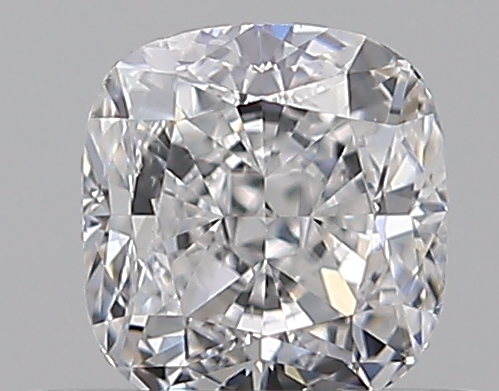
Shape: cushion
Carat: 0.5
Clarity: SI1
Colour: E
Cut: VG
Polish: EX
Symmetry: VG
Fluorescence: N
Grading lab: GIA
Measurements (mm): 4.5 x 4.27 x 2.99